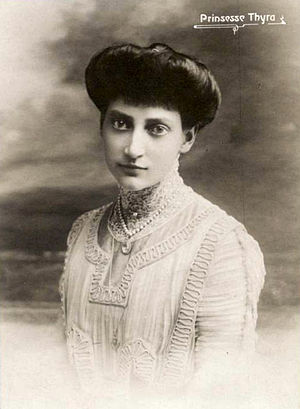
Prinsesse Thyra (1880-1945)
Prinsesse Thyra af Danmark var datter af Frederik 8. og Louise af Sverige-Norge. Hun var opkaldt efter sin faster hertuginde Thyra af Cumberland.